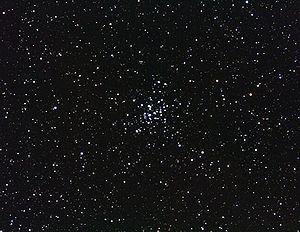
M36 est un jeune amas ouvert situé dans la constellation du Cocher. Il a été découvert par l'astronome sicilien Giovanni Battista Hodierna avant 1654, puis redécouvert indépendamment par Guillaume Le Gentil en 1749 et par Charles Messier le 2 septembre 1764 qui l'a alors intégré dans son catalogue.